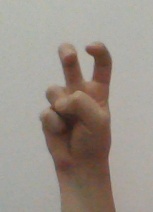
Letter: toot